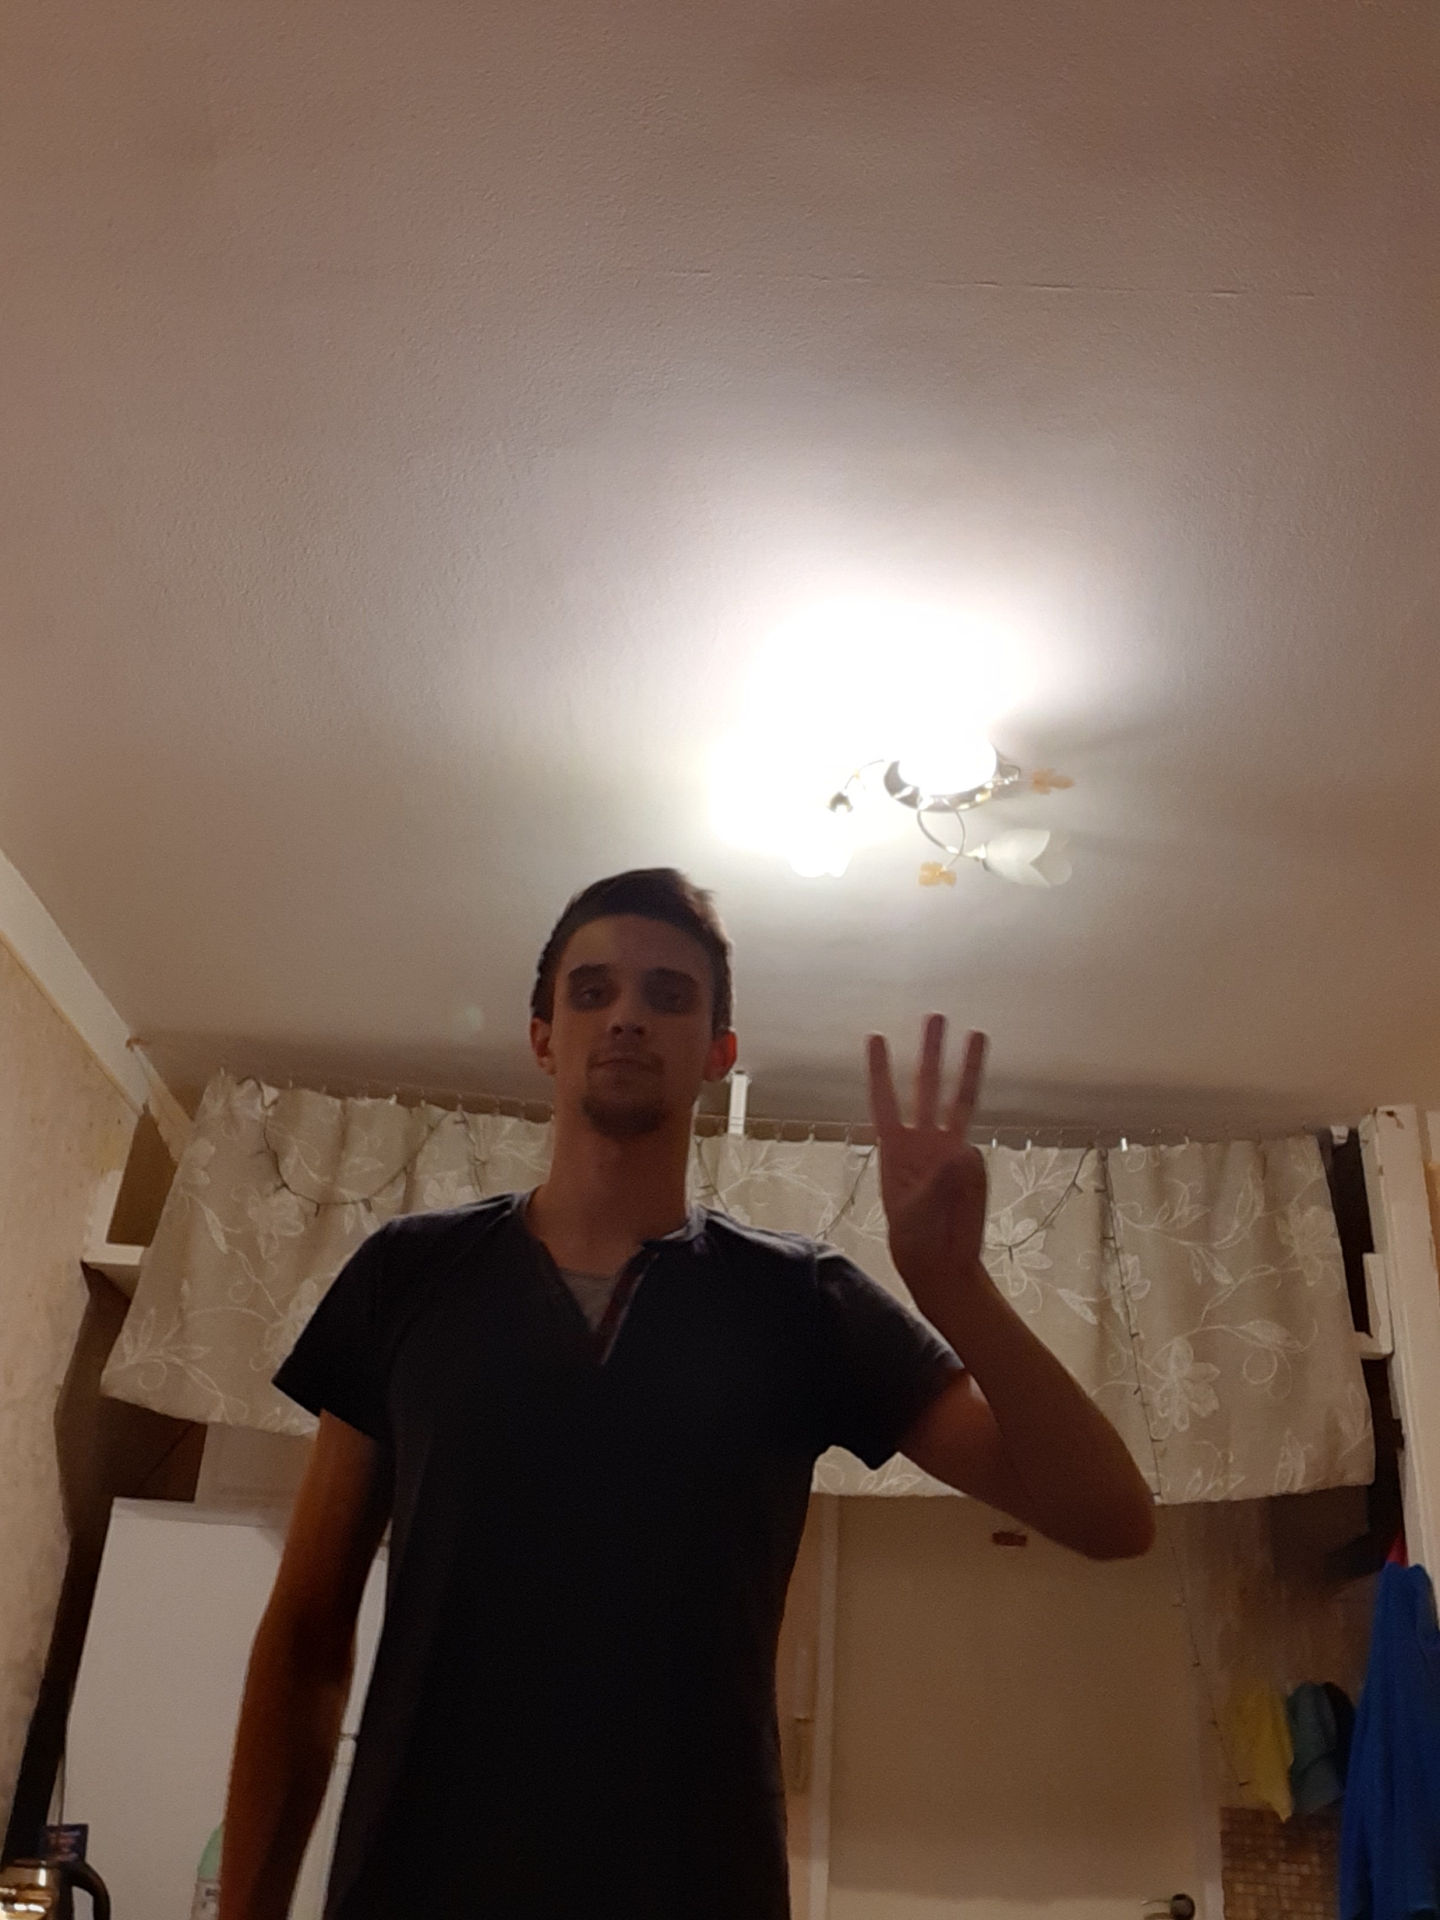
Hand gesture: three